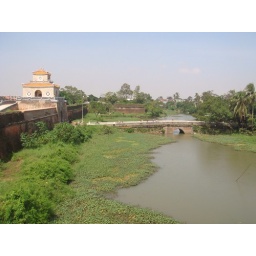
View looking north from the old Citadel wall showing the tower and bridge in the distance